Bases Loaded (video game)

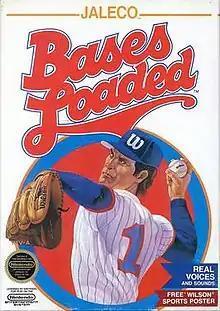
North American NES cover art

The game is the first installment of the Bases Loaded series, followed by seven sequels across three generations of consoles. There are three more video games in the "Bases Loaded" NES series, "Bases Loaded II: Second Season", "Bases Loaded 3" and "Bases Loaded 4". There was also a Game Boy version of "Bases Loaded". The series continued onto the SNES platform with "Super Bases Loaded", "Super Bases Loaded 2", and "Super Bases Loaded 3". The final entry to the series was "", released for the Sega Saturn and PlayStation.